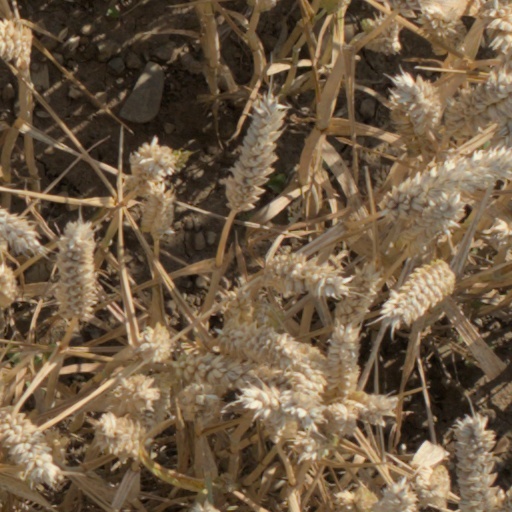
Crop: wheat